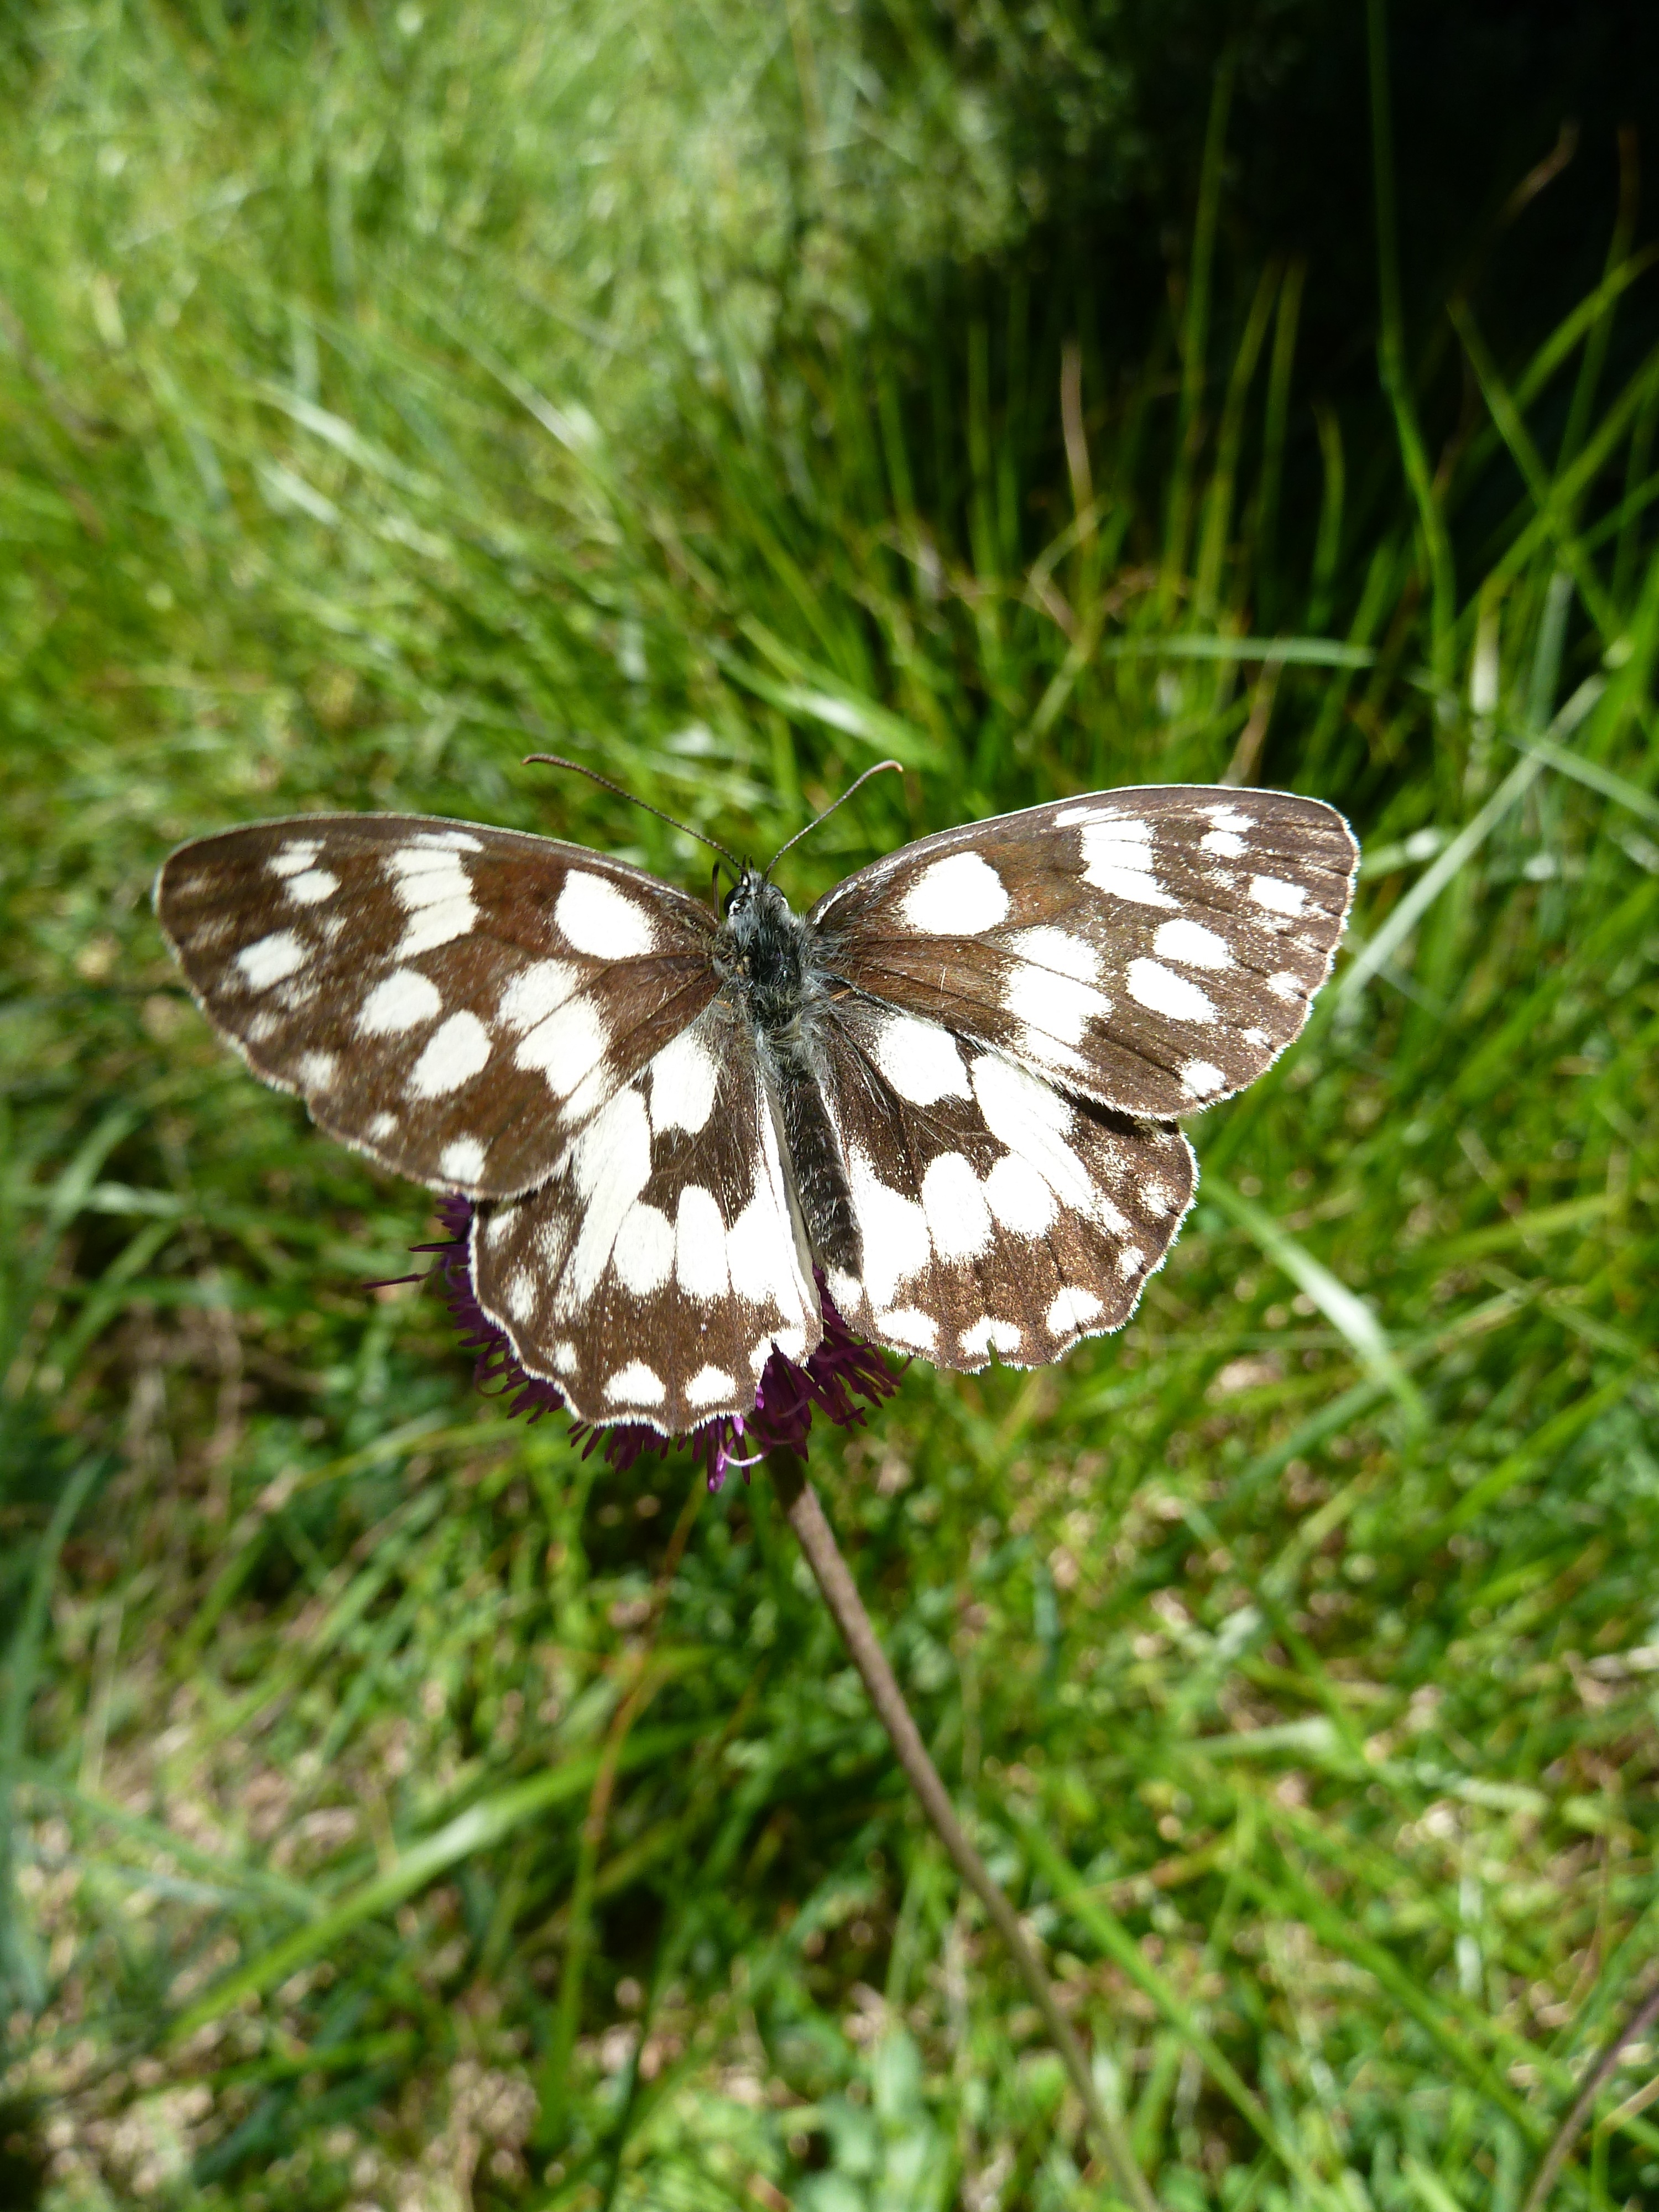
nature, grass, wing, flower, insect, botany, butterfly, close, fauna, invertebrate, macro photography, arthropod, pollinator, moths and butterflies, lycaenid, brush footed butterfly, colias